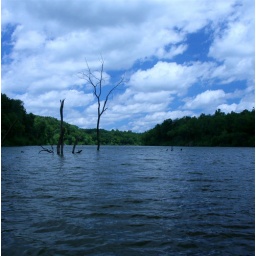
dead tree in water